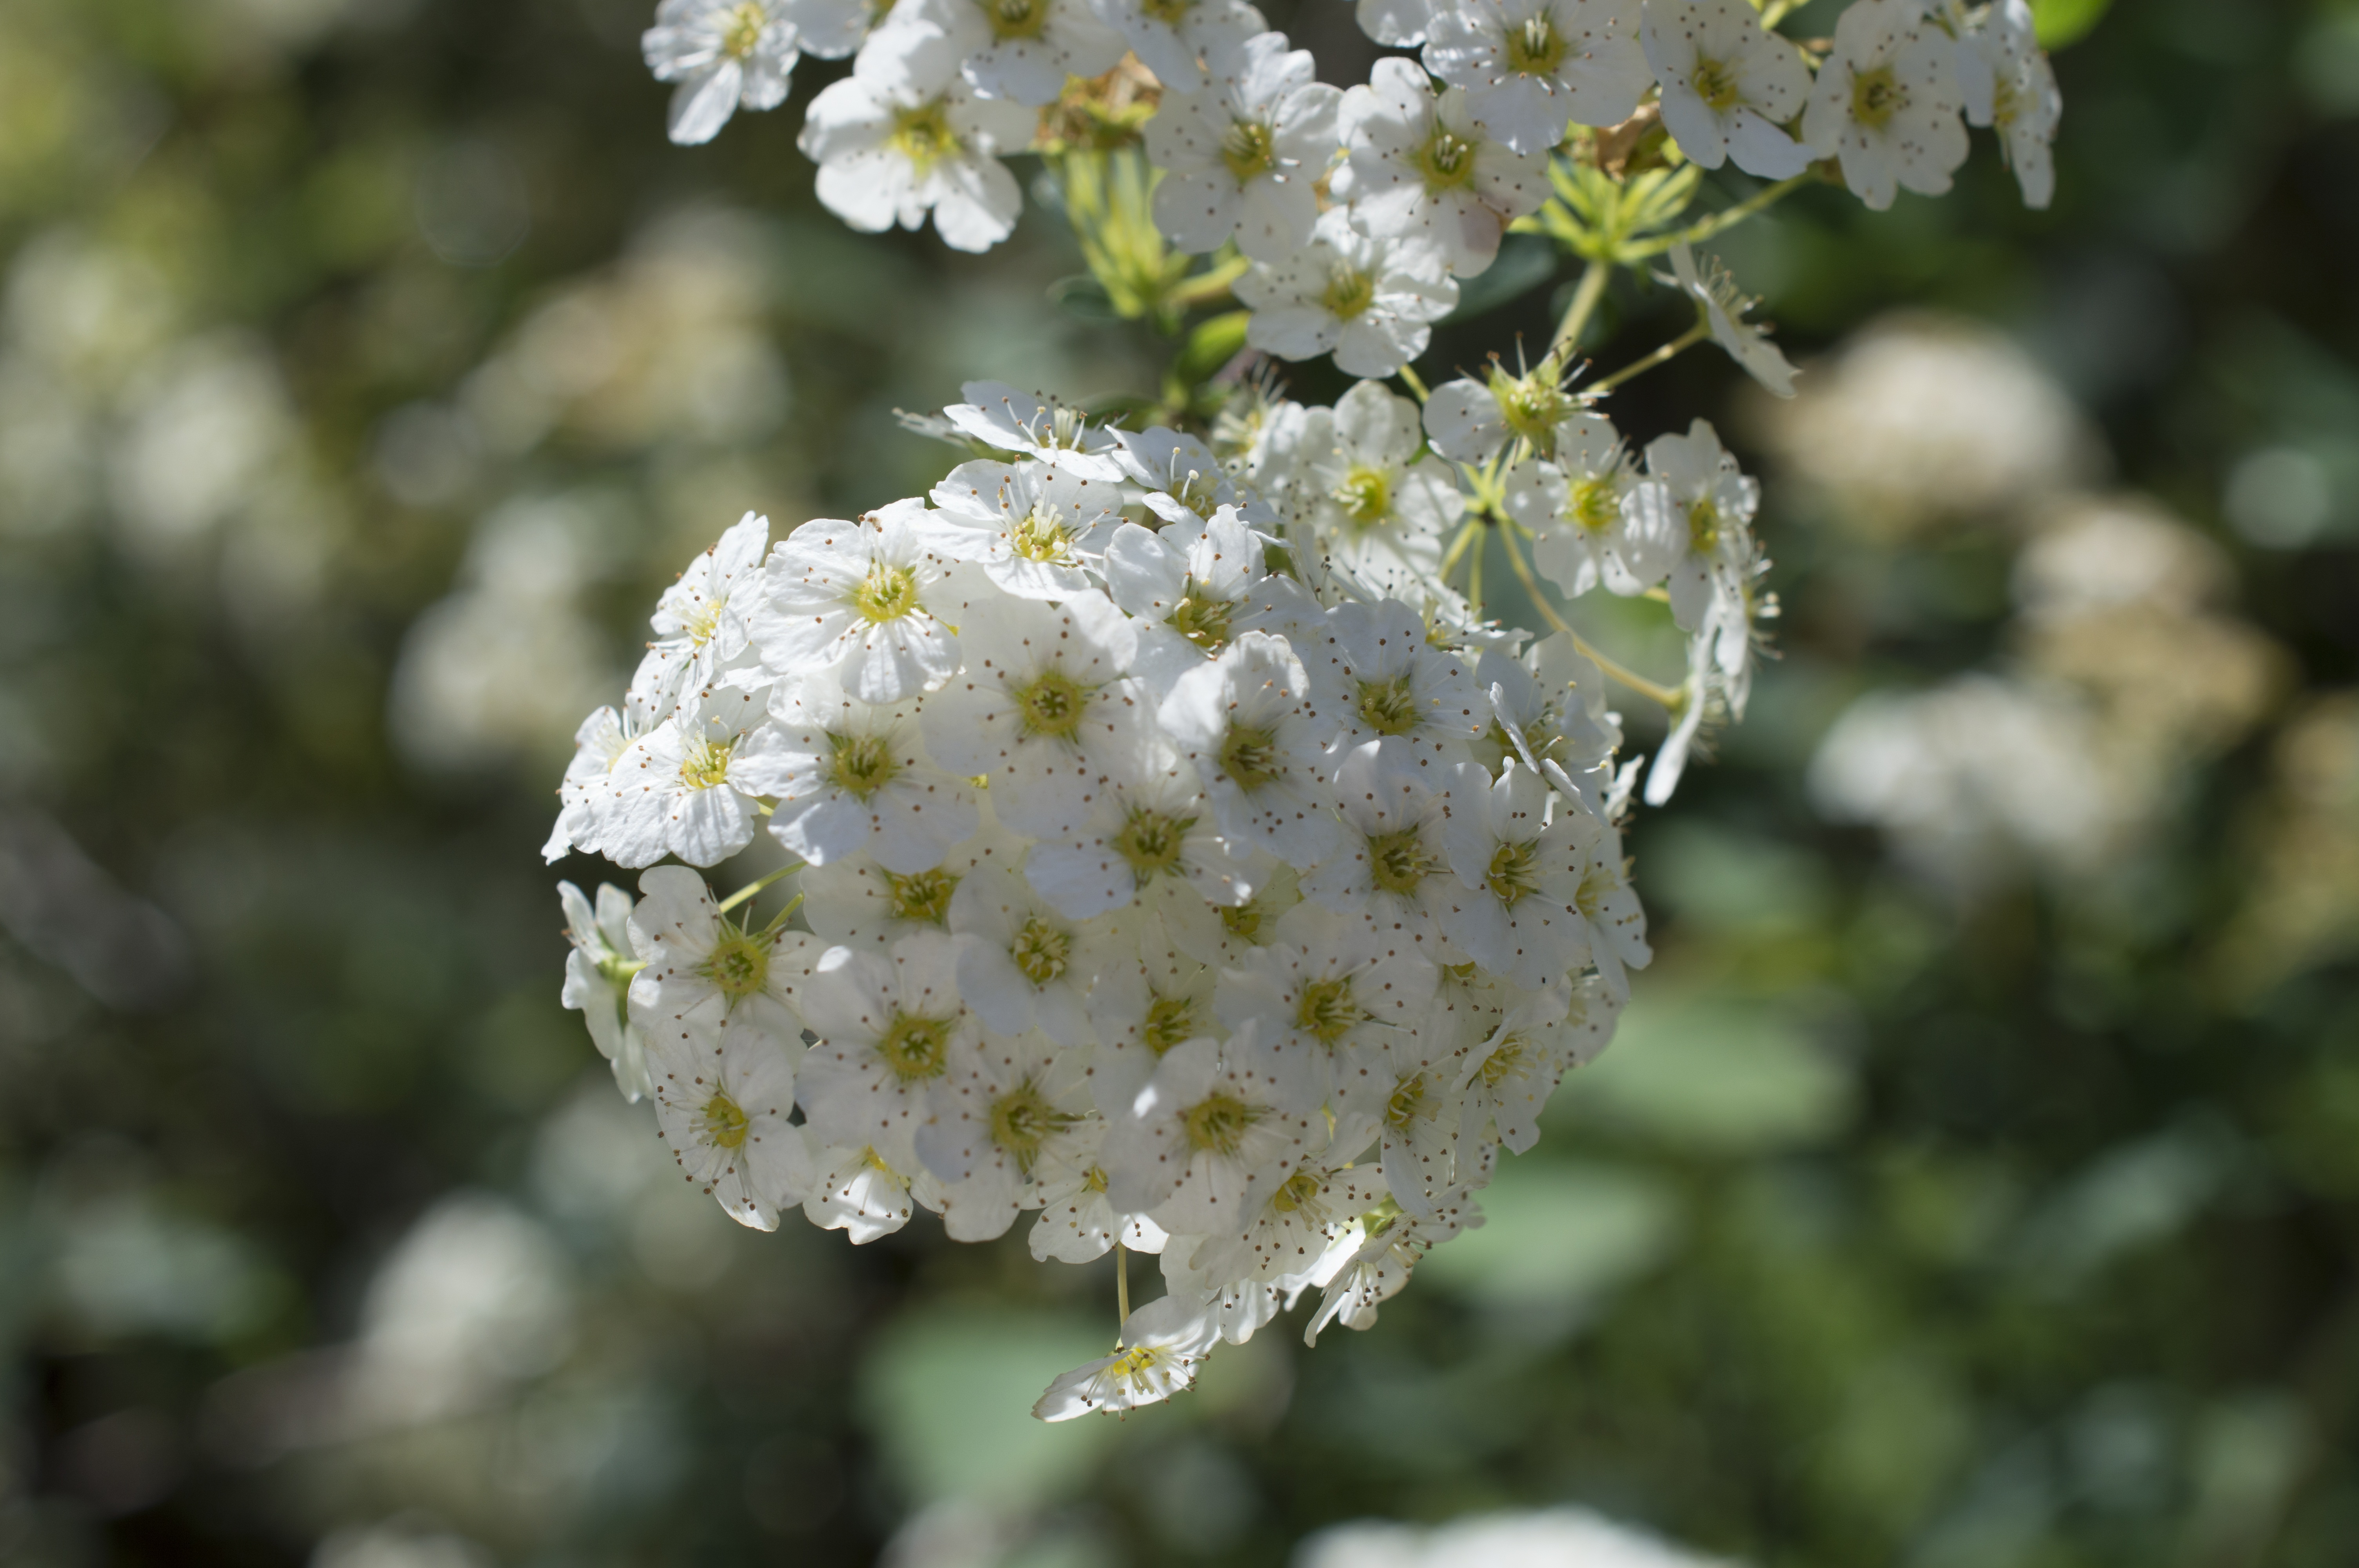
nature, branch, blossom, plant, white, flower, bloom, summer, spring, produce, botany, garden, flora, white flower, wildflower, flowers, in bloom, shrub, viburnum, beauty, nice, macro photography, flowering plant, subshrub, land plant